Newtown High School (Connecticut)

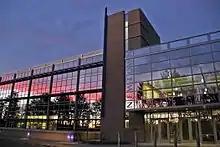
Expansion of the Newtown High School in Sandy Hook, Connecticut, which was completed in early 2012.

In 1996 the school underwent a major reconstruction, including the addition of a addition to the eastern side of the school. A new track and football field were also constructed, and extra seating was installed in the stadium. The reconstruction was complete by January 1998 and the school fully re-opened.